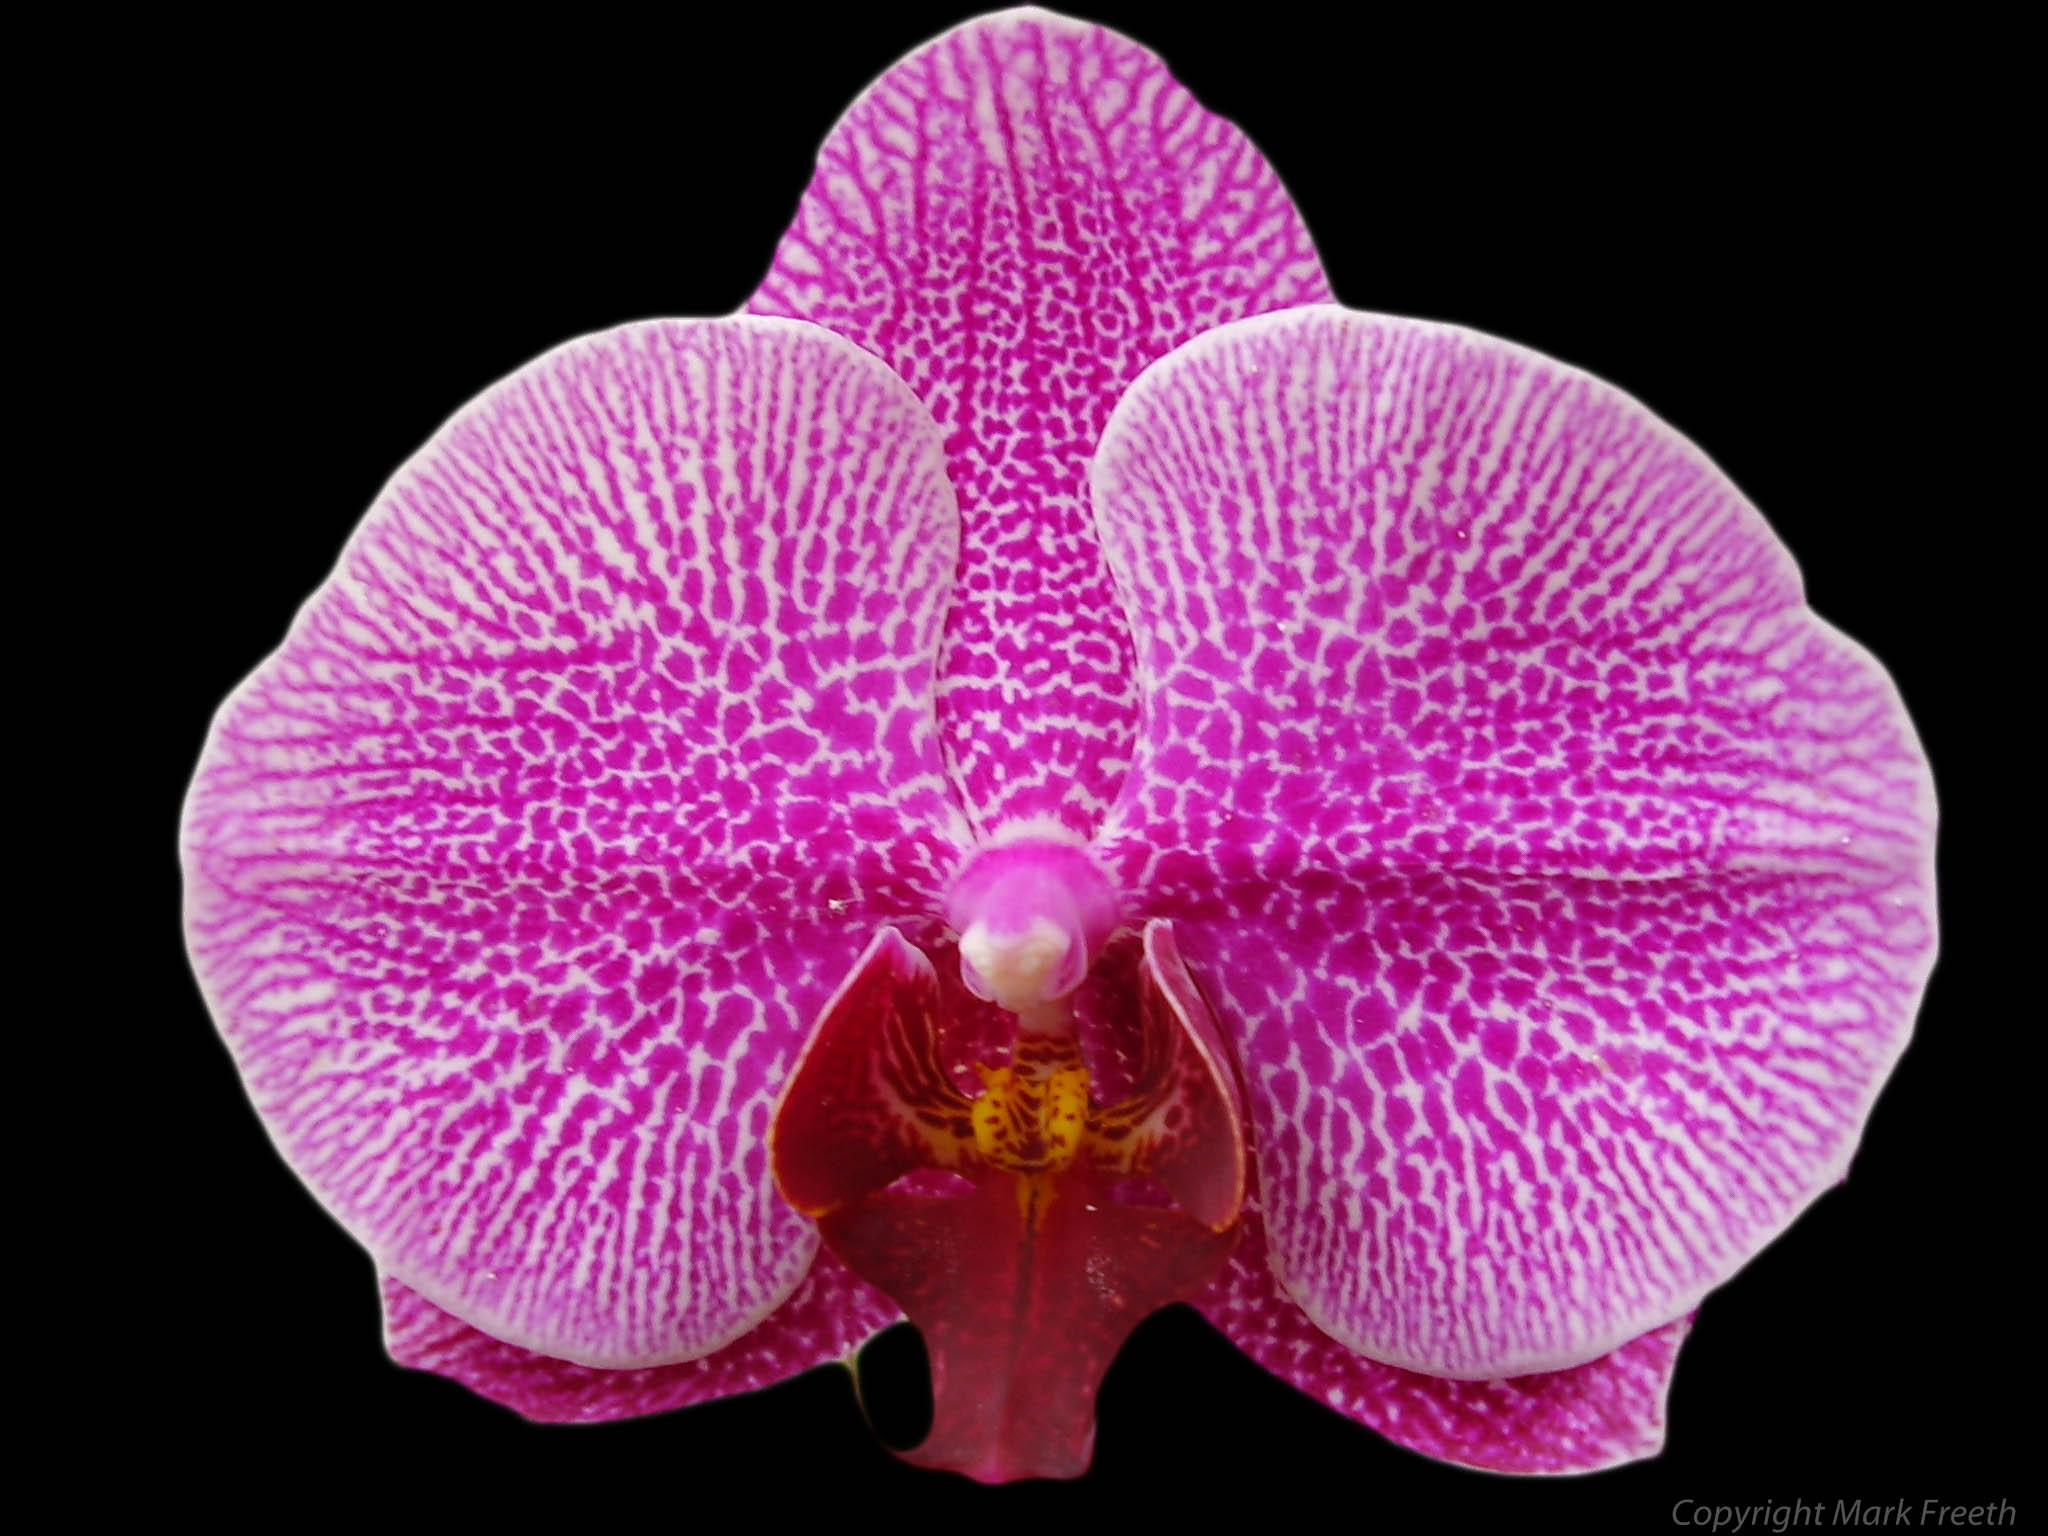
plant, flower, purple, petal, pollen, pink, flora, orchid, human body, hybrid, eye, violet, organ, magenta, catchycolours, phalenopsis, macro photography, flowering plant, cattleya, land plant, moth orchid